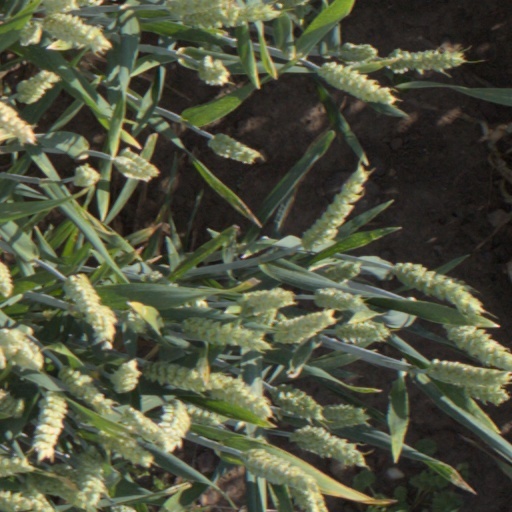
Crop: wheat